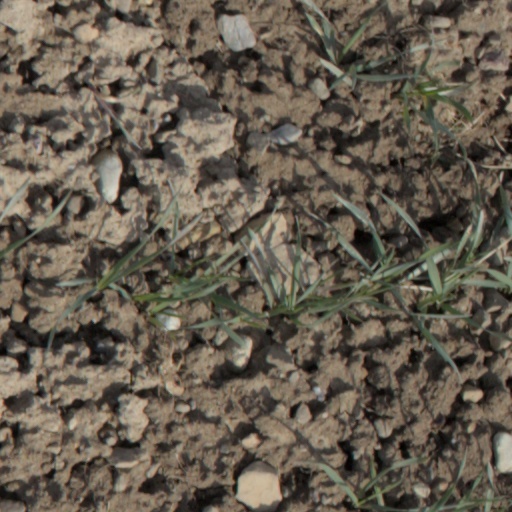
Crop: wheat